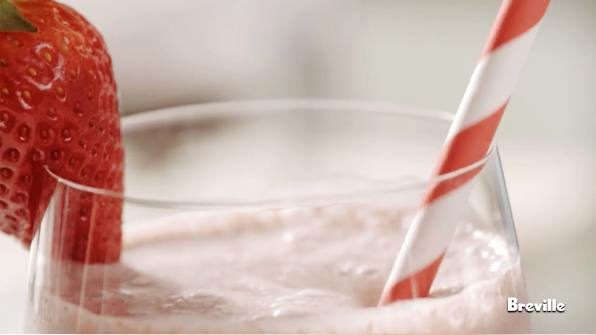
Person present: No